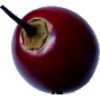
Label: tamarillo